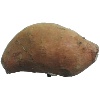
Label: Potato Sweet 1